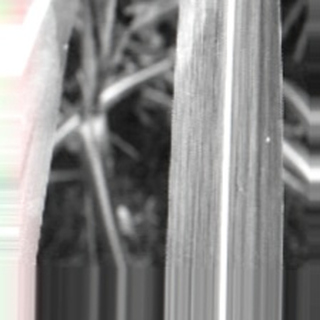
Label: sugarcane_bacterial_blight